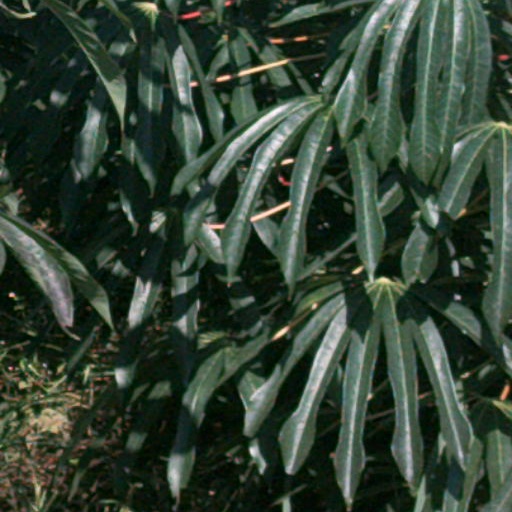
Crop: cassava